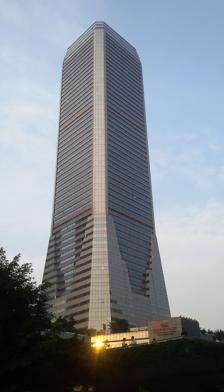
Building: Guangdong International Building
Country: China
Year built: 1990
Skyscraper in Guangzhou, China Guangdong International Building 广东国际大厦 Guangdong International Building Alternative names GITIC Plaza Hotel Guangdong International Hotel General information Status Completed Type hotel Commercial offices Architectural style Modernism Location 339 Huanshi Road East Guangzhou , China Coordinates 23°08′28″N 113°16′39″E / 23.14111°N 113.27750°E / 23.14111; 113.27750 Construction started 1985 Completed 1990 Height Roof 200 m (660 ft) Technical details Floor count 63 3 below ground Floor area 150,000 m 2 (1,600,000 sq ft) Design and construction Architect(s) Rong Baisheng , Guangdong Provincial Architectural Design & Research Institute References The Guangdong International Building or Guangdong International Hotel is a 63- storey , 200 m (660 ft) skyscraper in Guangzhou , China . The tower was designed by Rong Baisheng of the Guangdong Provincial Architectural Design and Research Institute in 1985. When completed in 1990, it was the tallest building in China and the first 200-metre skyscraper in the country. See also List of tallest buildings in Guangzhou References